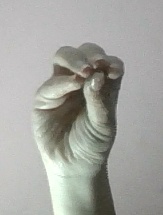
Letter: ha